Potez 25

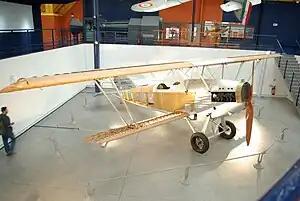

Potez 25 (also written as Potez XXV) was a French twin-seat, single-engine sesquiplane designed during the 1920s. A light multi-purpose fighter-bomber, it was designed as a line aircraft and used in a variety of roles, including fighter and escort missions, tactical bombing and reconnaissance missions. In the late 1920s and early 1930s, Potez 25 was the standard multi-purpose aircraft of over 20 air forces, including French and Polish. It was also popular among private operators, notably mail transport companies.